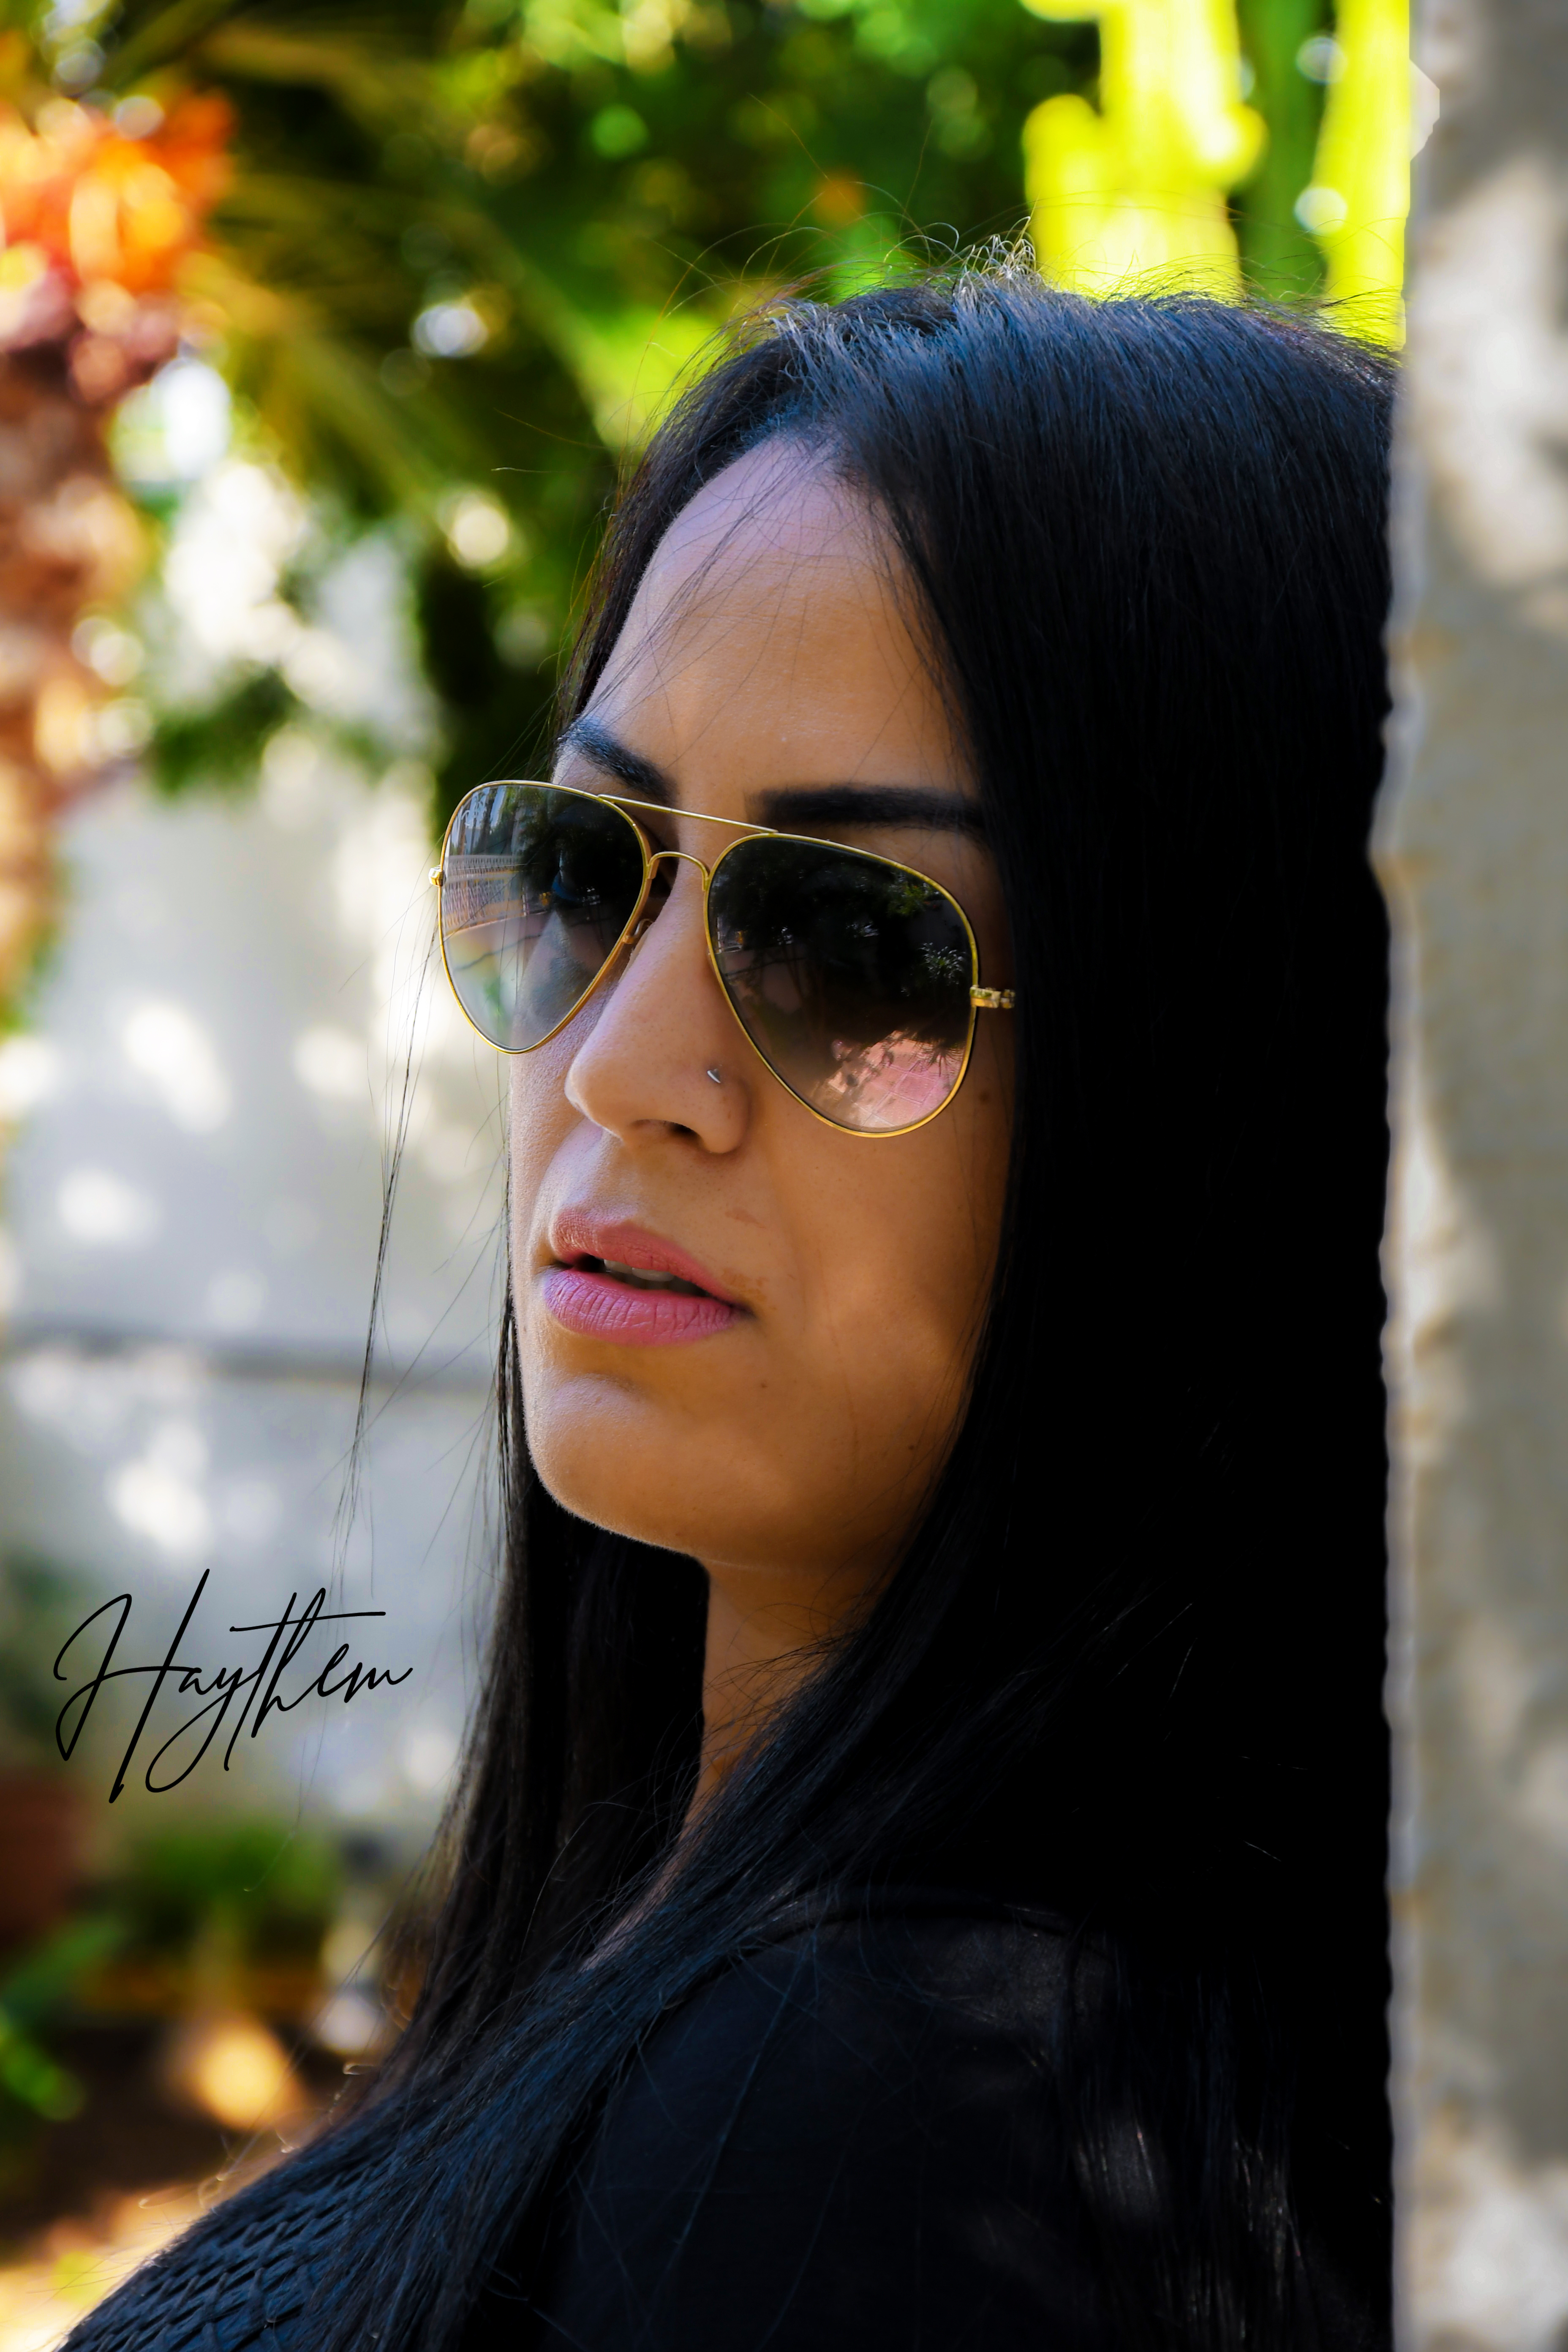
black hair, eyewear, sunglasses, vision care, beauty, glasses, girl, lady, photography, smile, human, cool, long hair, fun, brown hair, portrait